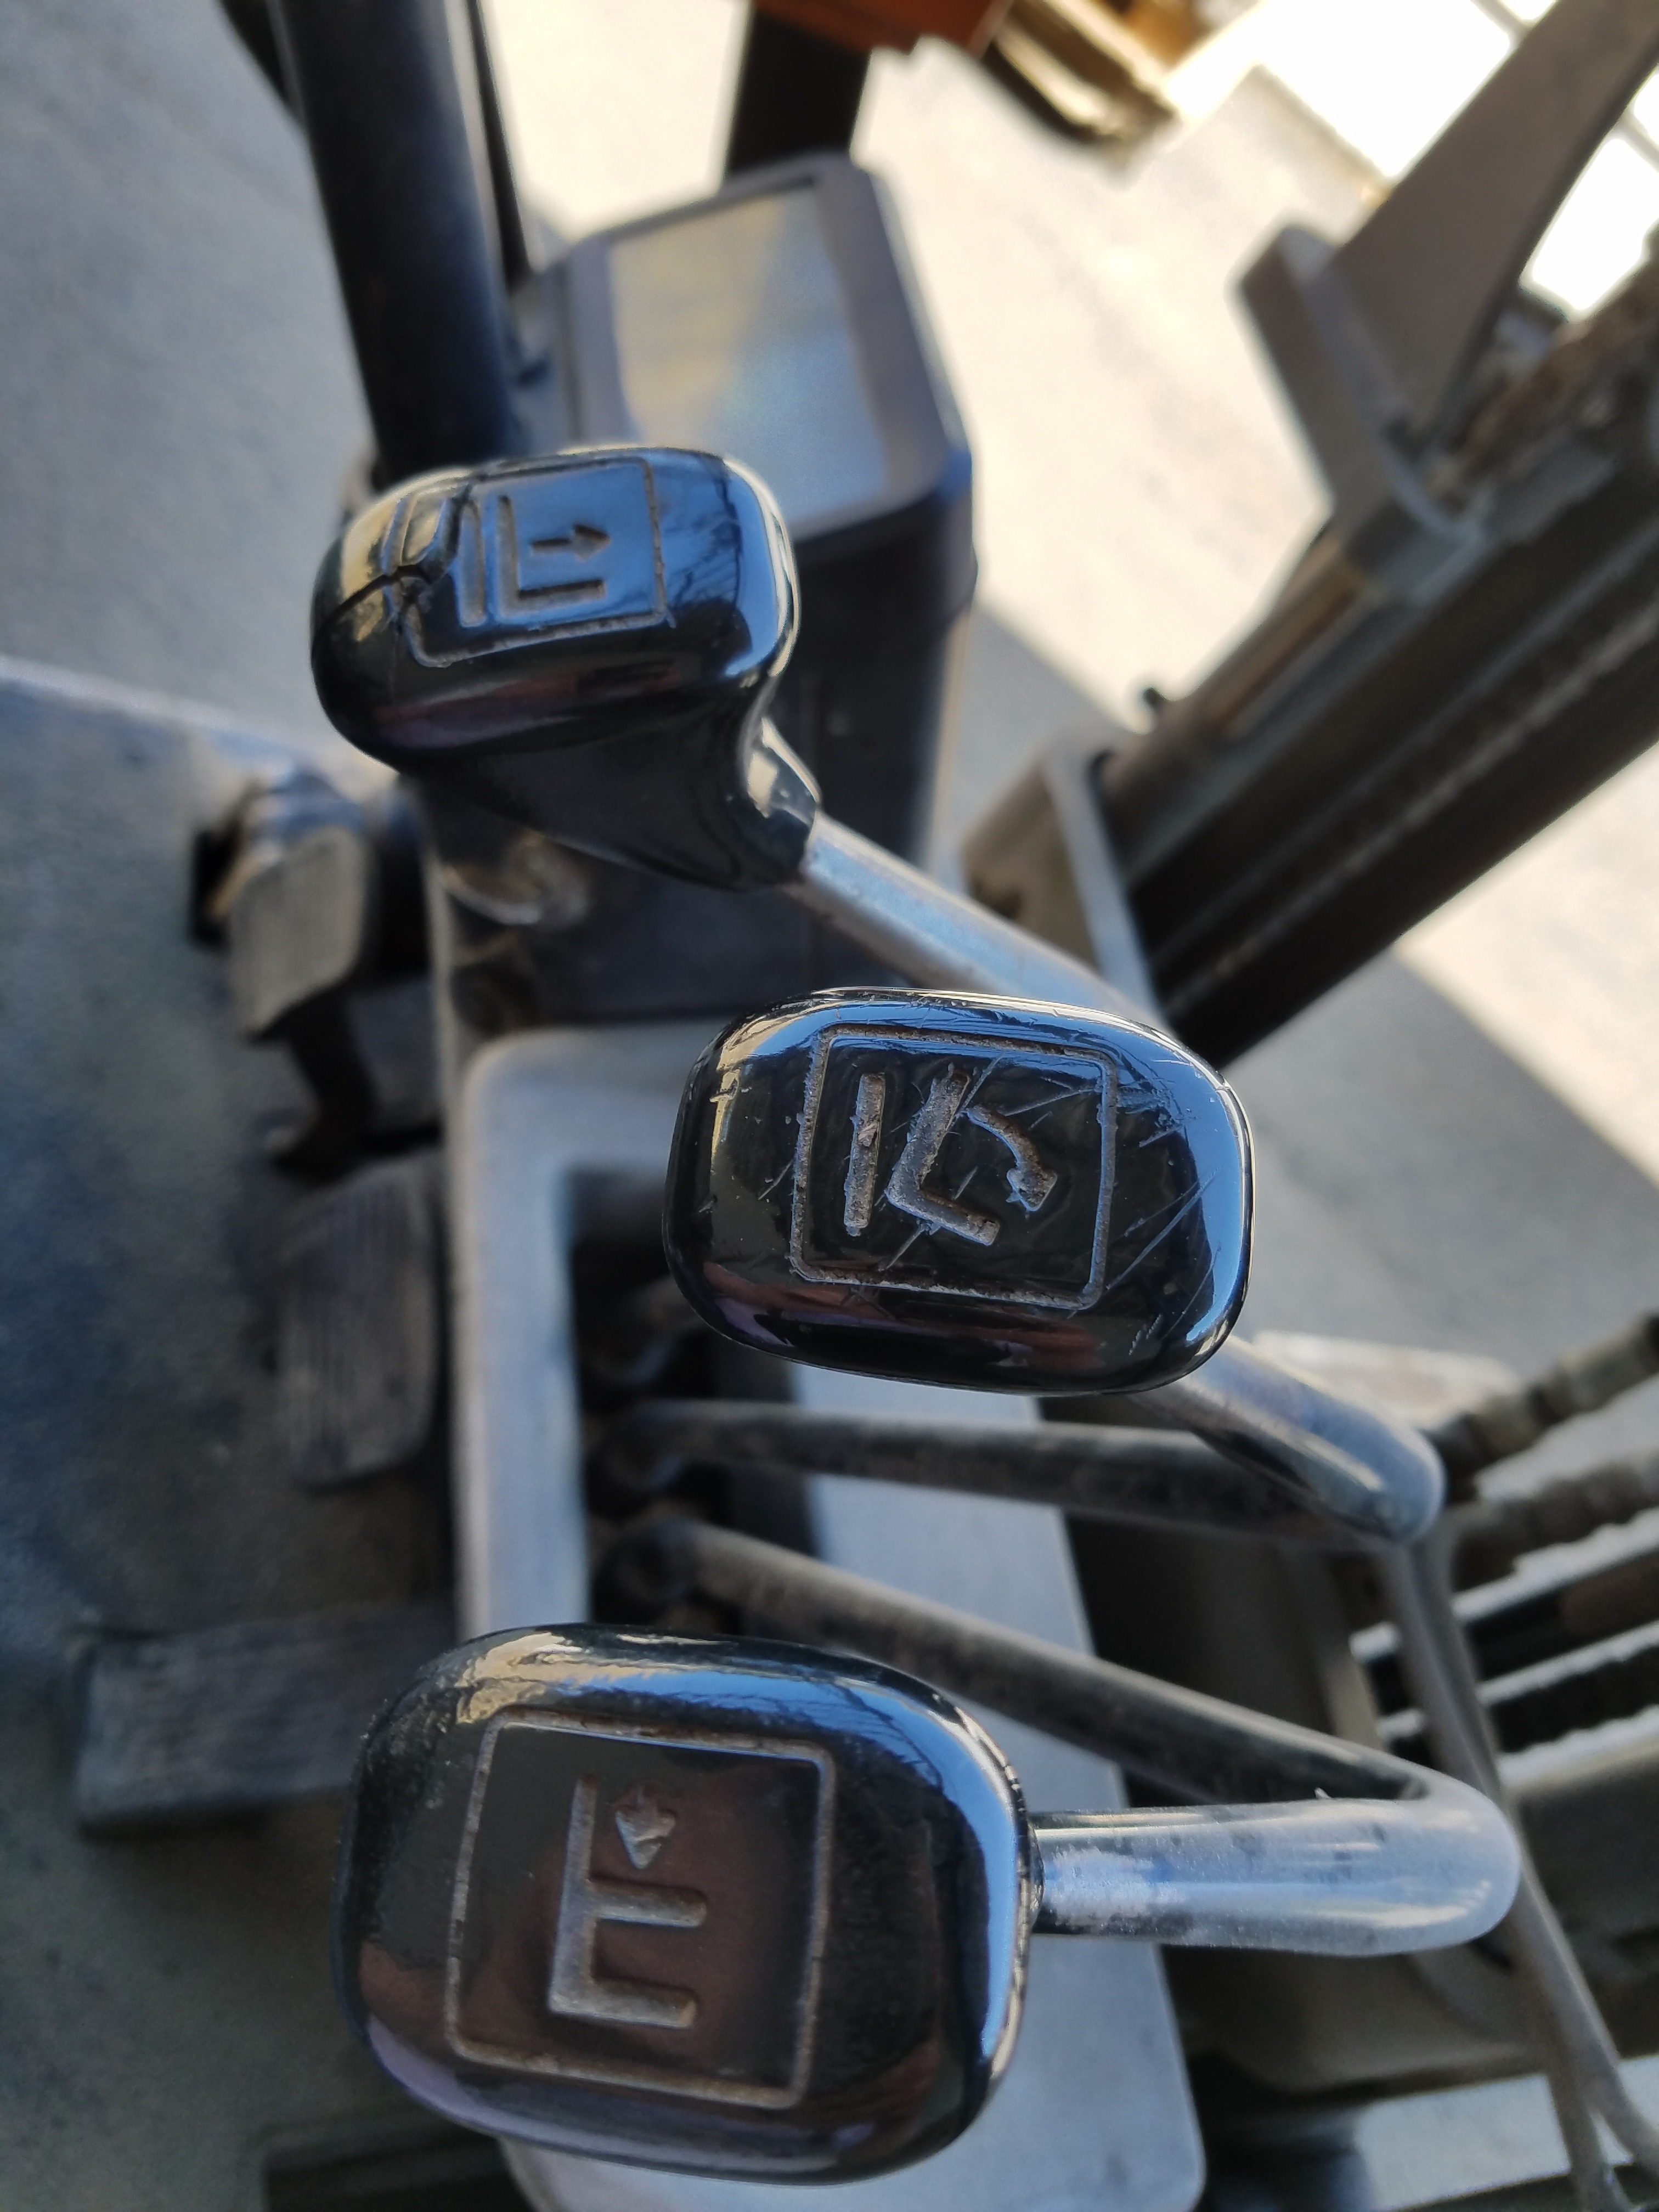
work, hand, technology, car, window, bicycle, vehicle, symbol, equipment, industrial, machine, tire, bumper, gears, mechanical, handles, automotive exterior